Joseph Blake (criminal)

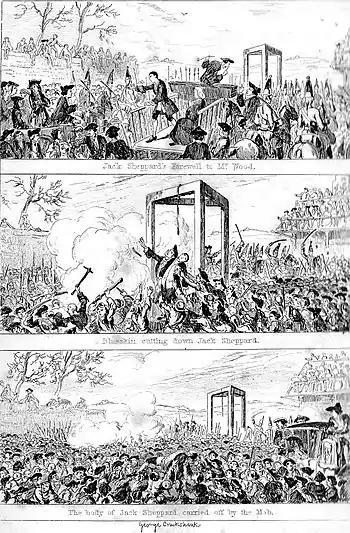
There are no contemporary pictures of Blake but he is featured in the second image of "The Last Scene" engraved by George Cruikshank in 1839 to illustrate William Harrison Ainsworth's serialised novel, "Jack Sheppard". The caption reads: "Blueskin cutting down Jack Sheppard". In reality Blueskin had himself already been executed by the time of Sheppard's execution.

Blake was the son of Nathaniel and Jane Blake. He was baptised at All-Hallows-the-Great in London. His parents had the means to send him to the parish school of St Giles-without-Cripplegate for about six years.